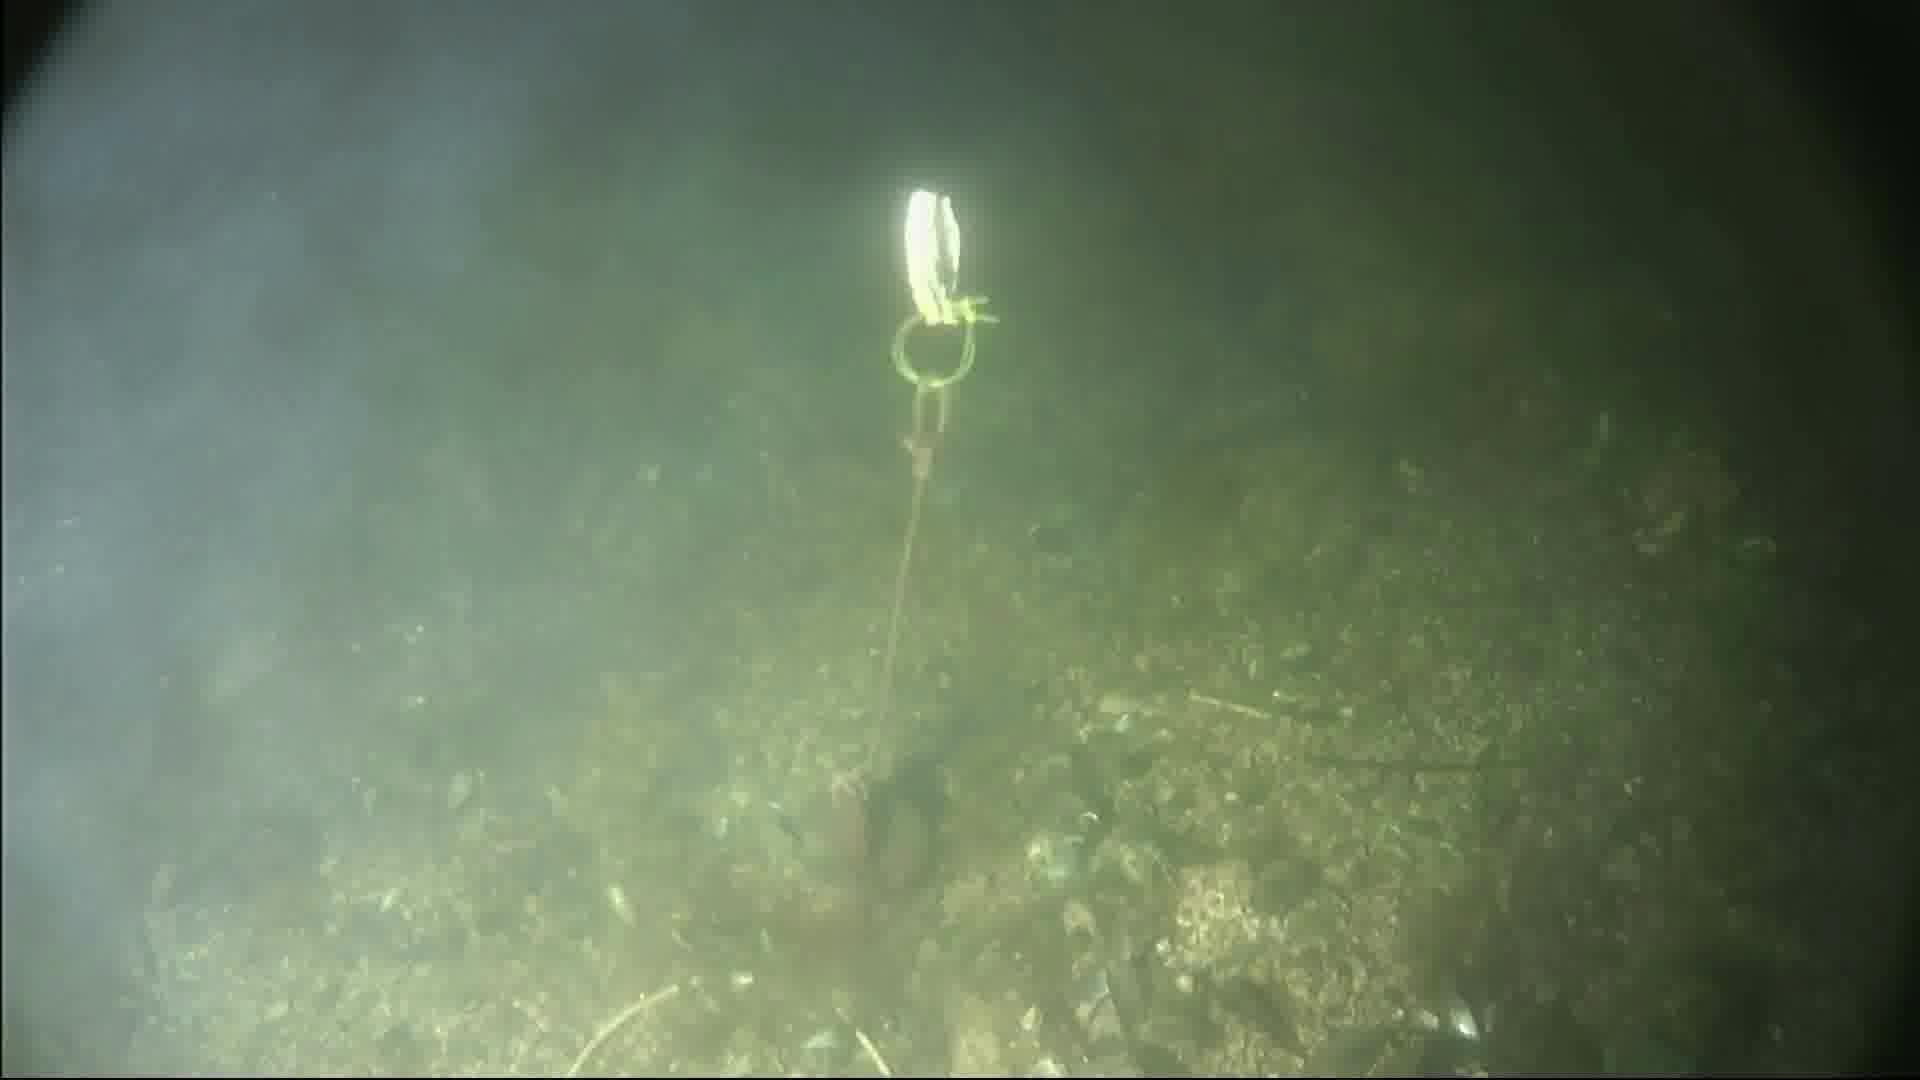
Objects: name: crab